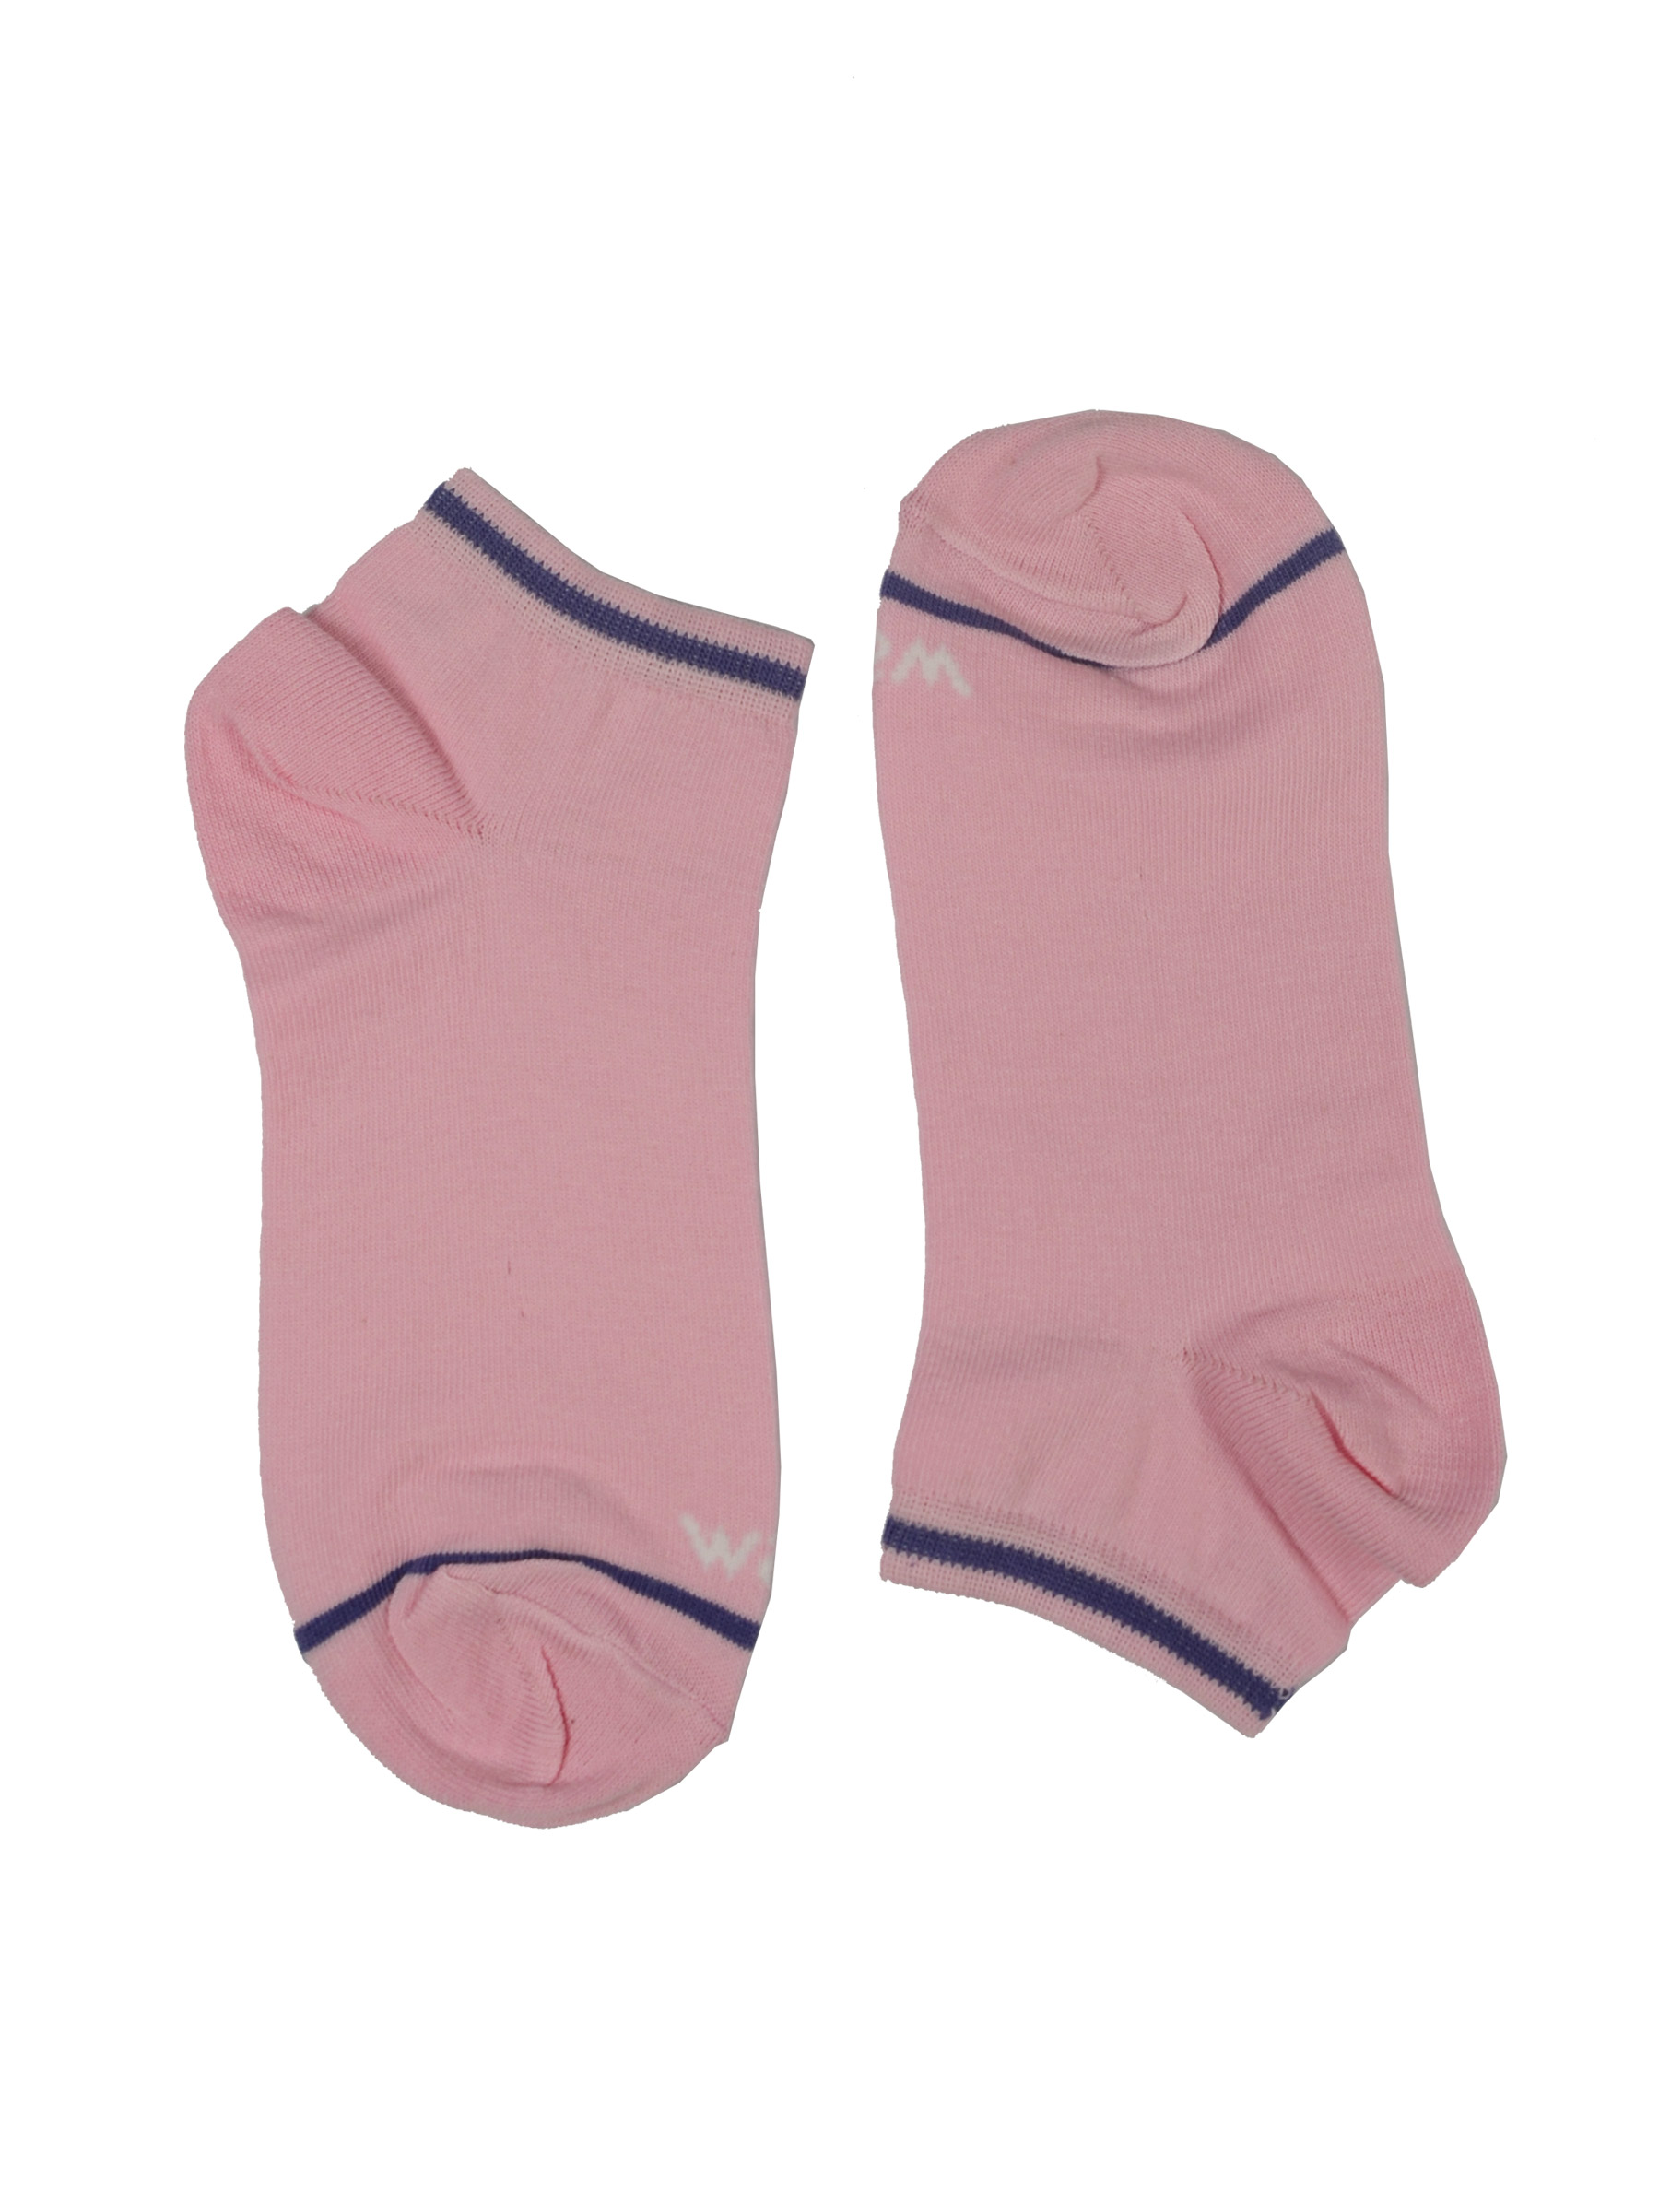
Wrangler Women Pink Secret Socks
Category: Accessories / Socks / Socks
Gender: Women
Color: Pink
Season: Summer 2016
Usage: Casual